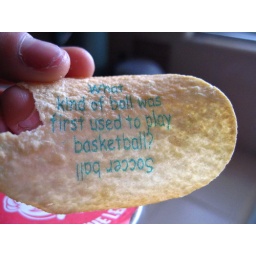
I found these in my mom's kitchen today. Totally bizarre: sports facts printed in blue on each chip.